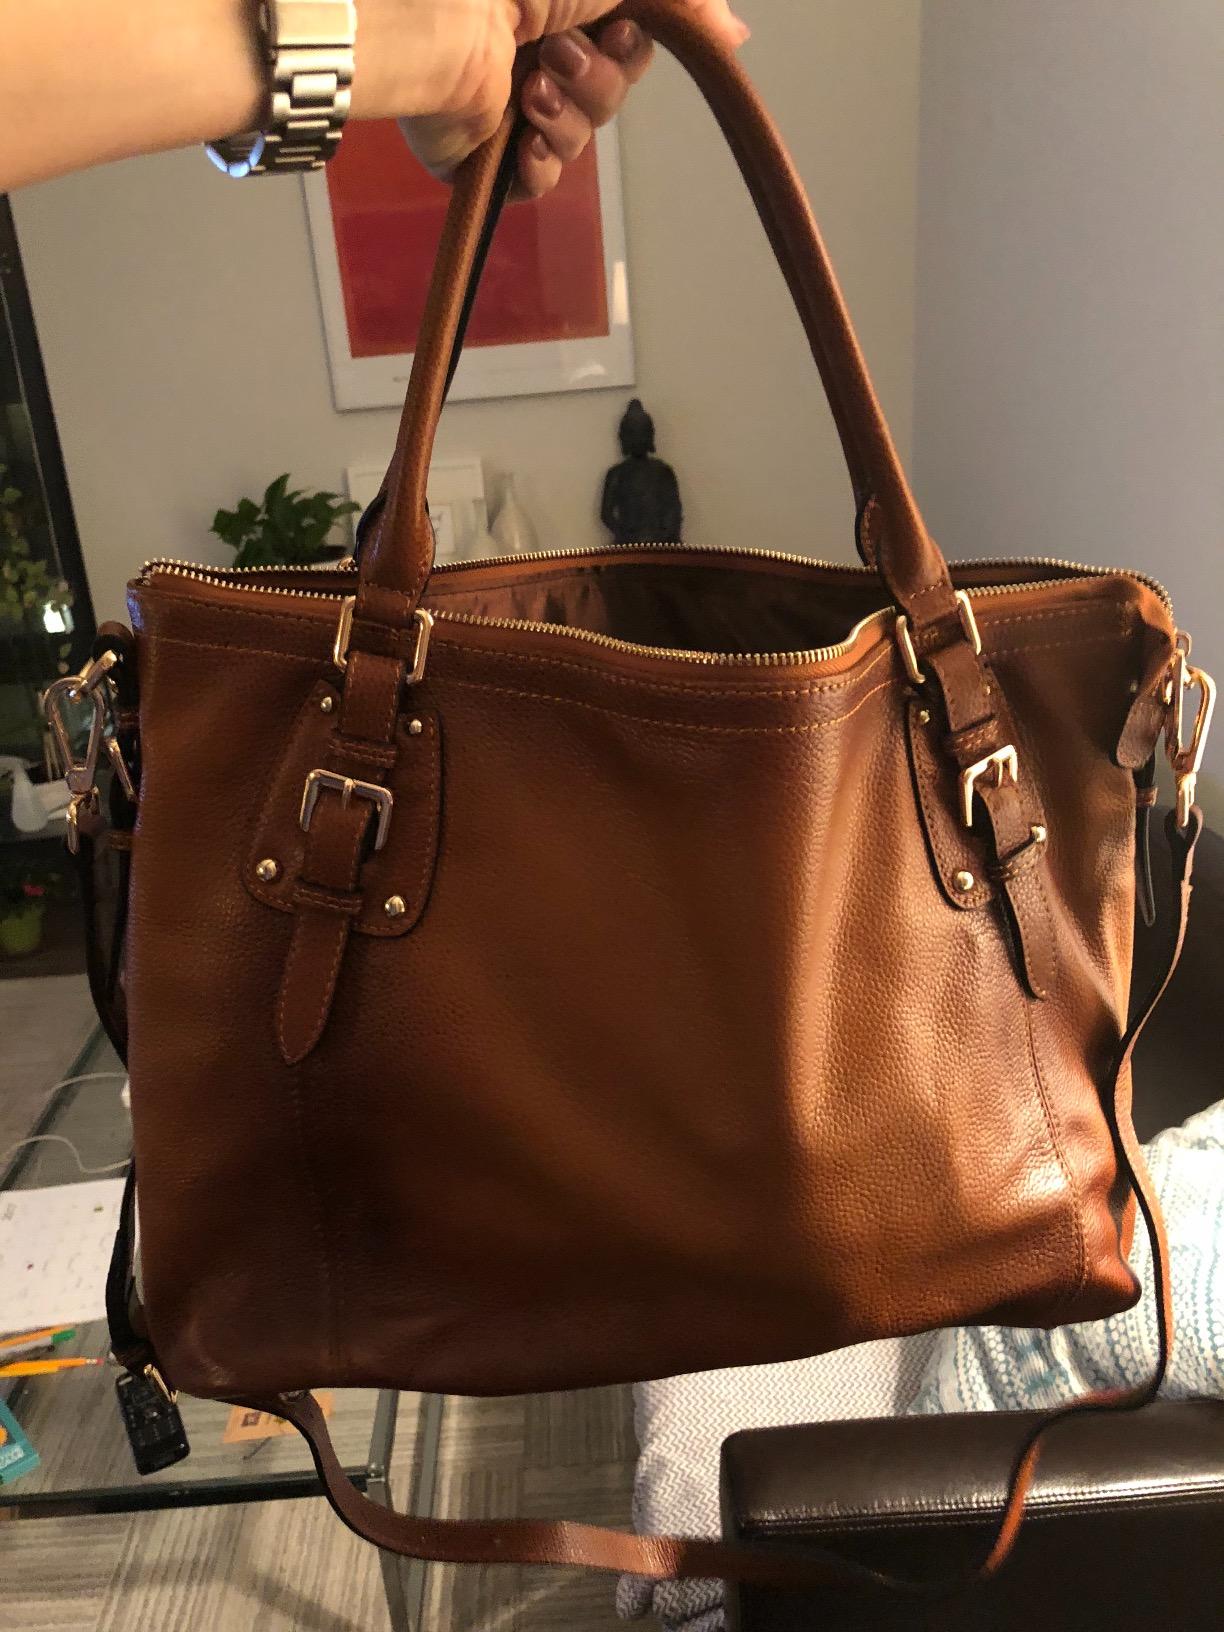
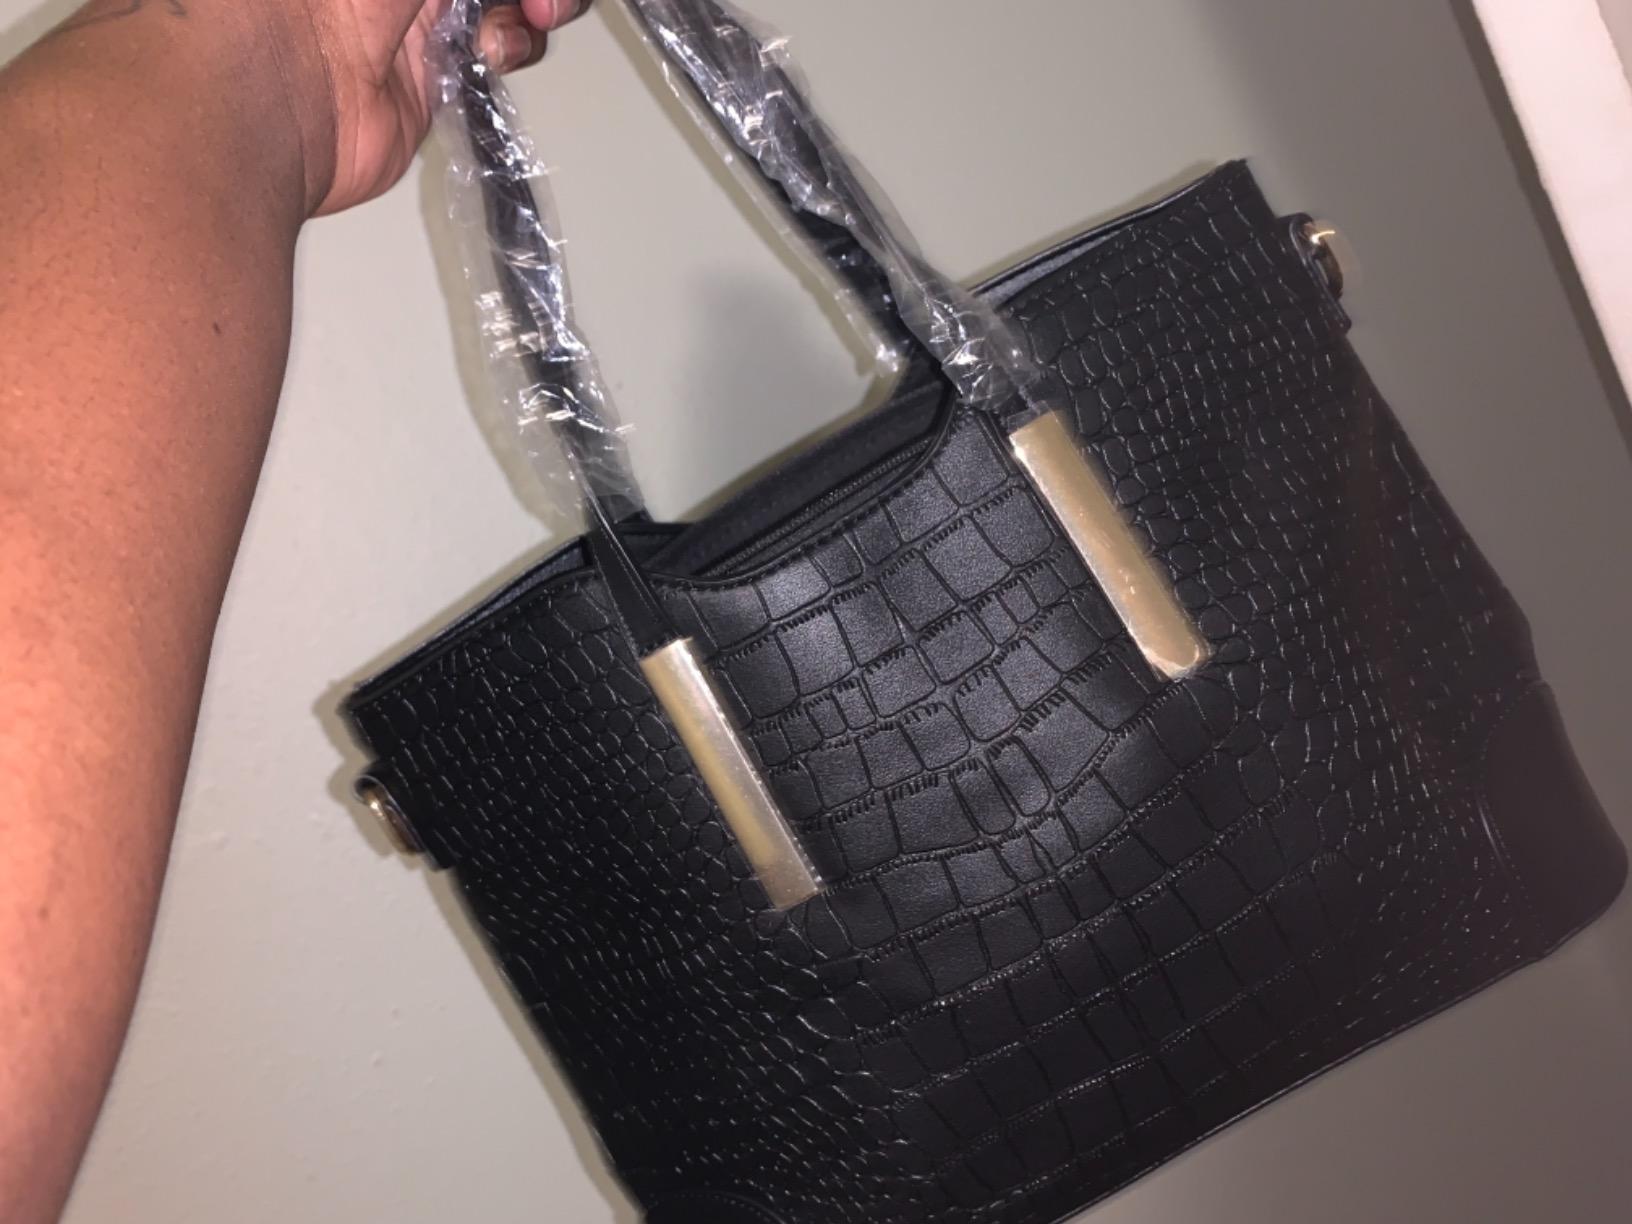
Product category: accessories_handbag
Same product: no